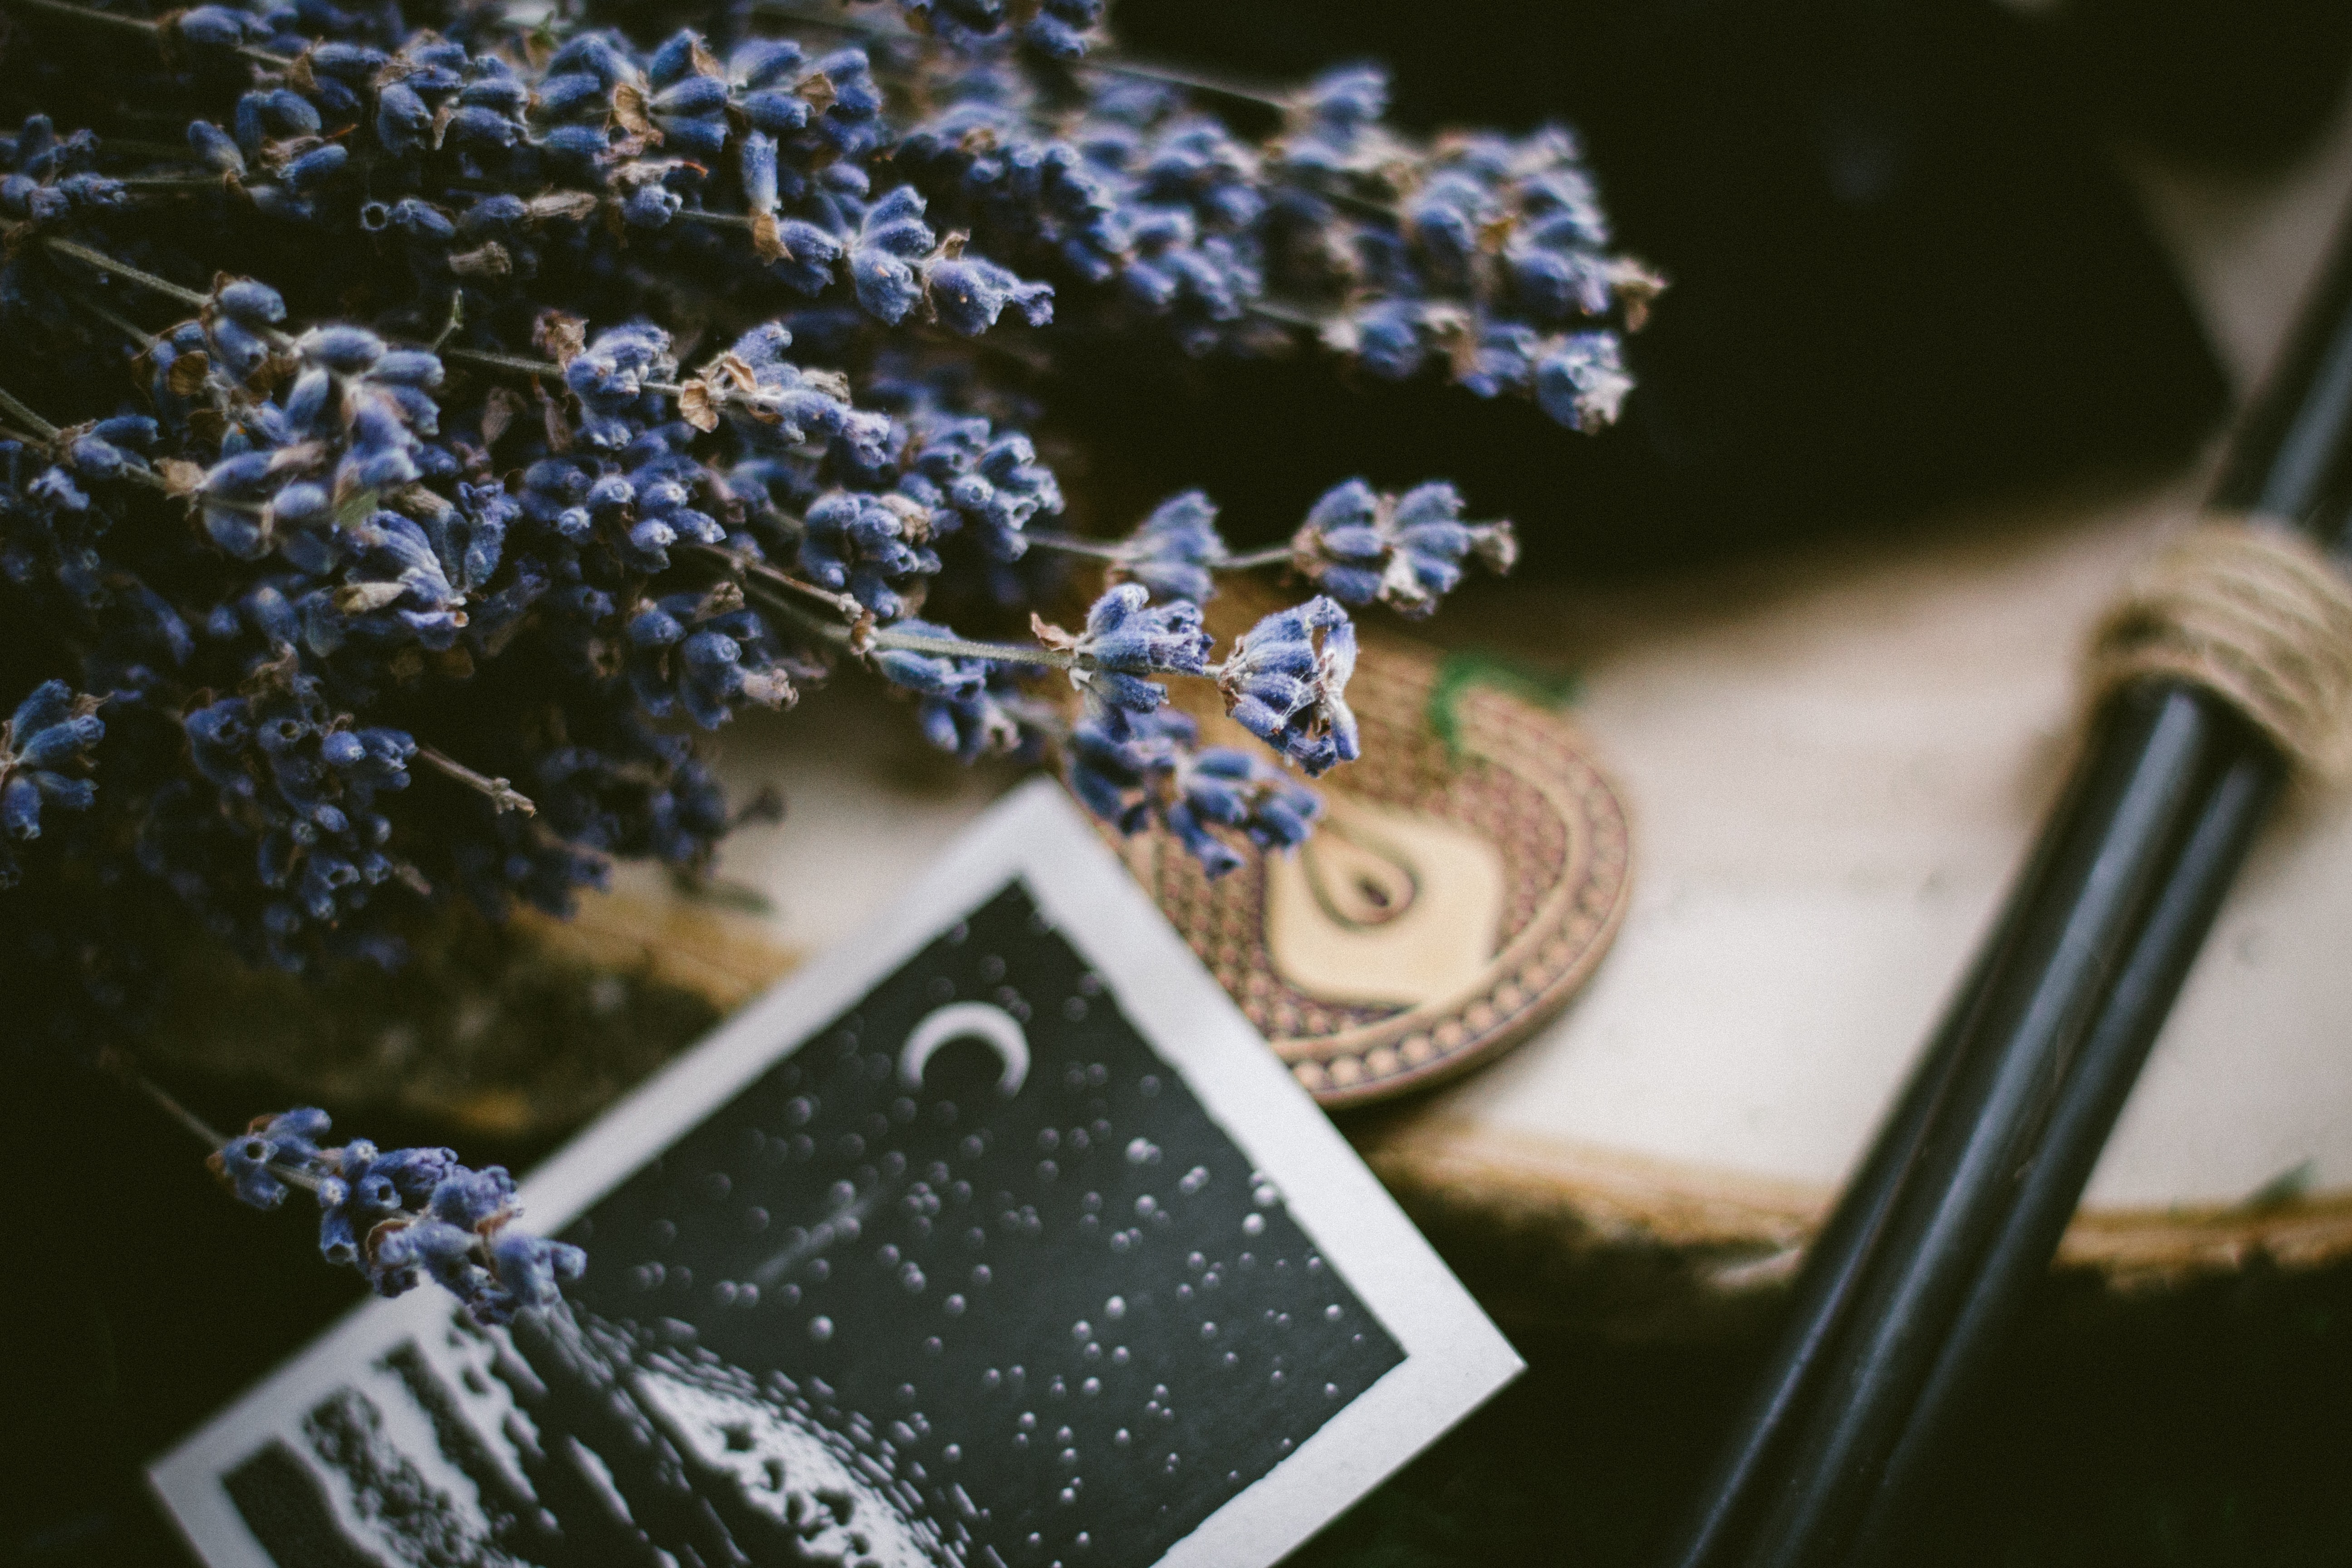
rite, magic, witch, darkness, sorcery, halloween, witchcraft, witch aesthetics, lavender, flower, font, twig, jewellery, body jewelry, electric blue, plant, natural material, flowering plant, art, fashion accessory, macro photography, annual plant, petal, metal, pattern, glass, circle, still life photography, freezing, frost, subshrub, blossom, buddleia, cornales